Arpan Thapa

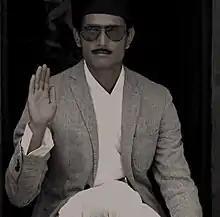
Thapa in 2015, during the filming of "Bir Bikram"

He studied acting in Mumbai in 2002 before returning to Nepal to start his career in the Nepali film industry. He sold CDs at Mahabouddha, to promote the business of a friend, where he met Murray Kerr, the director.